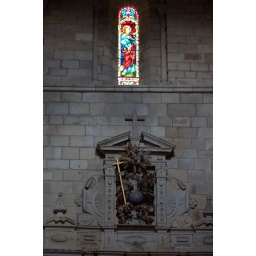
Stained glass window in Se do Porto, Porto